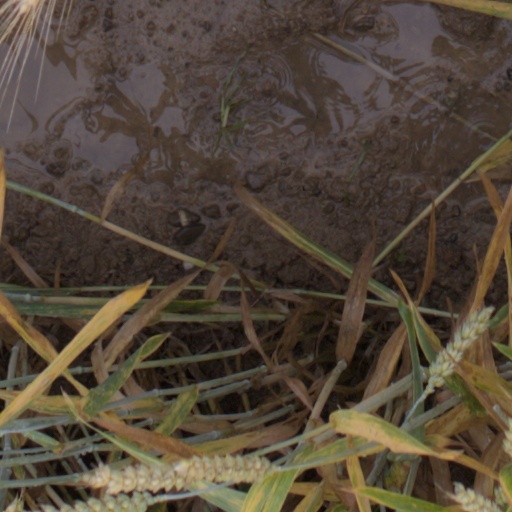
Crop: wheat